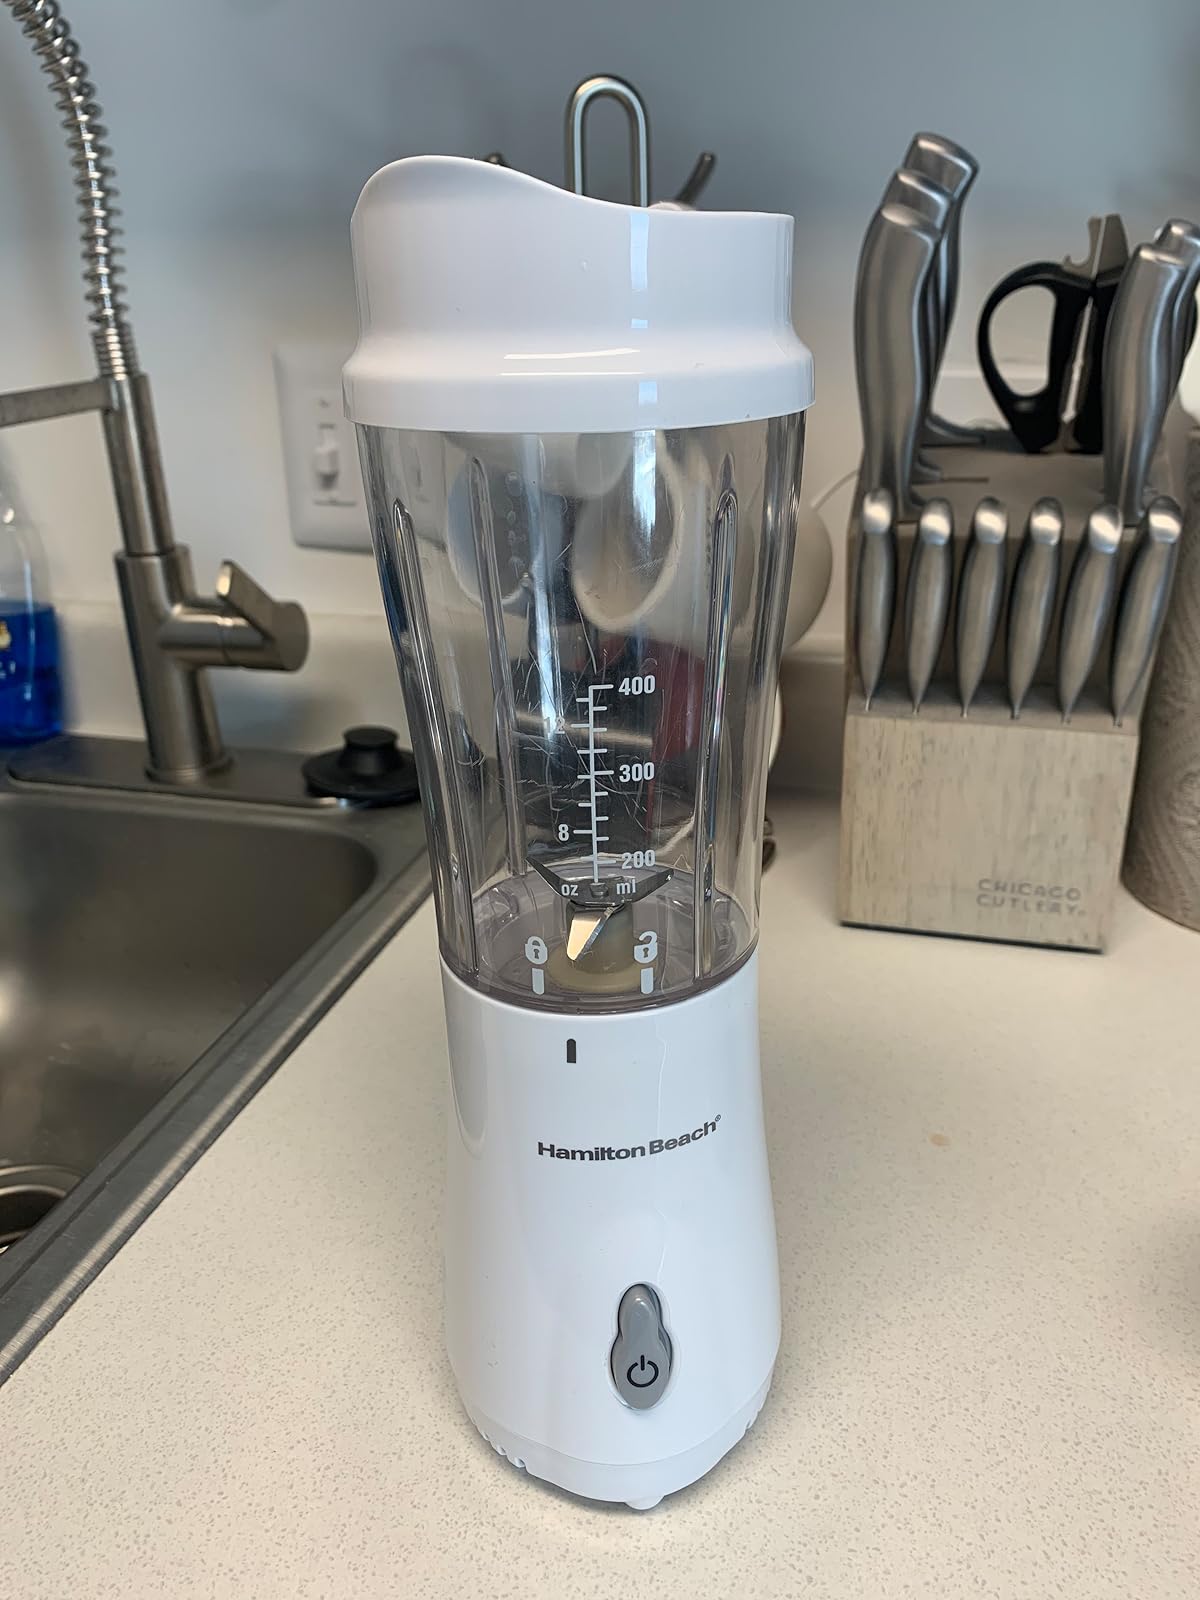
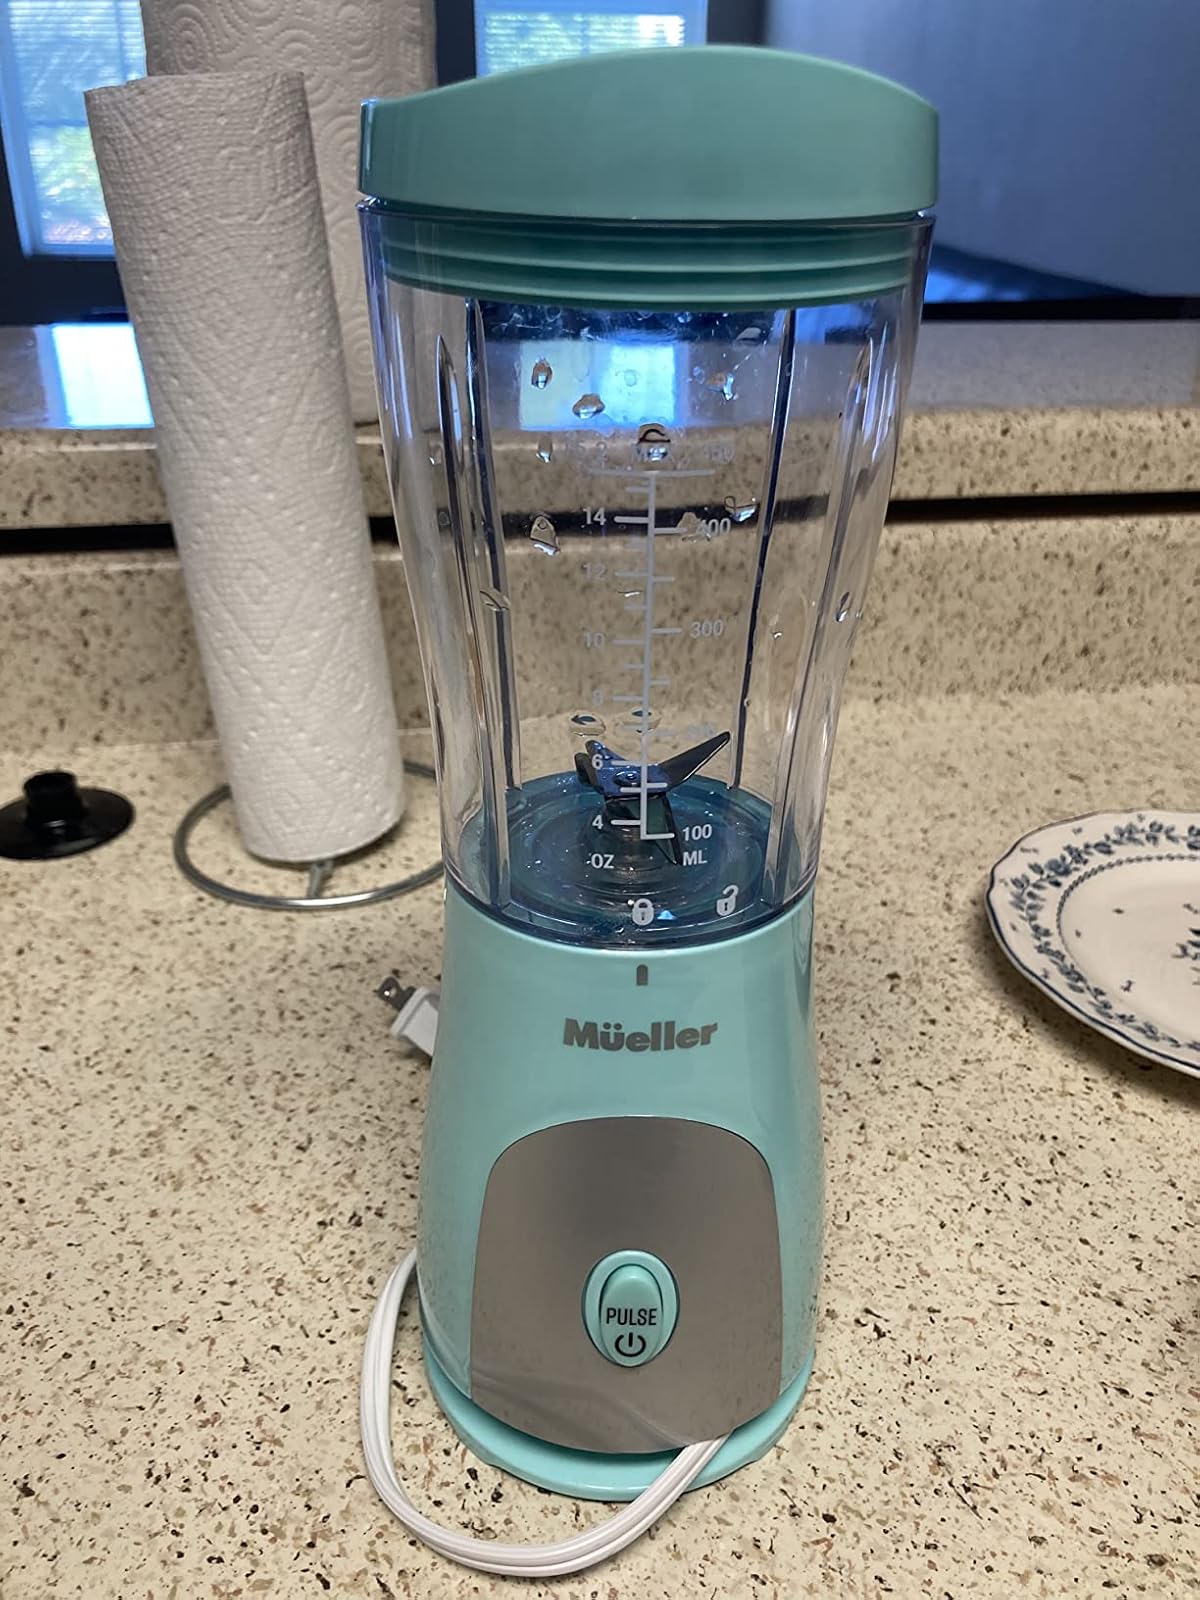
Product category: items_blender
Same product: no